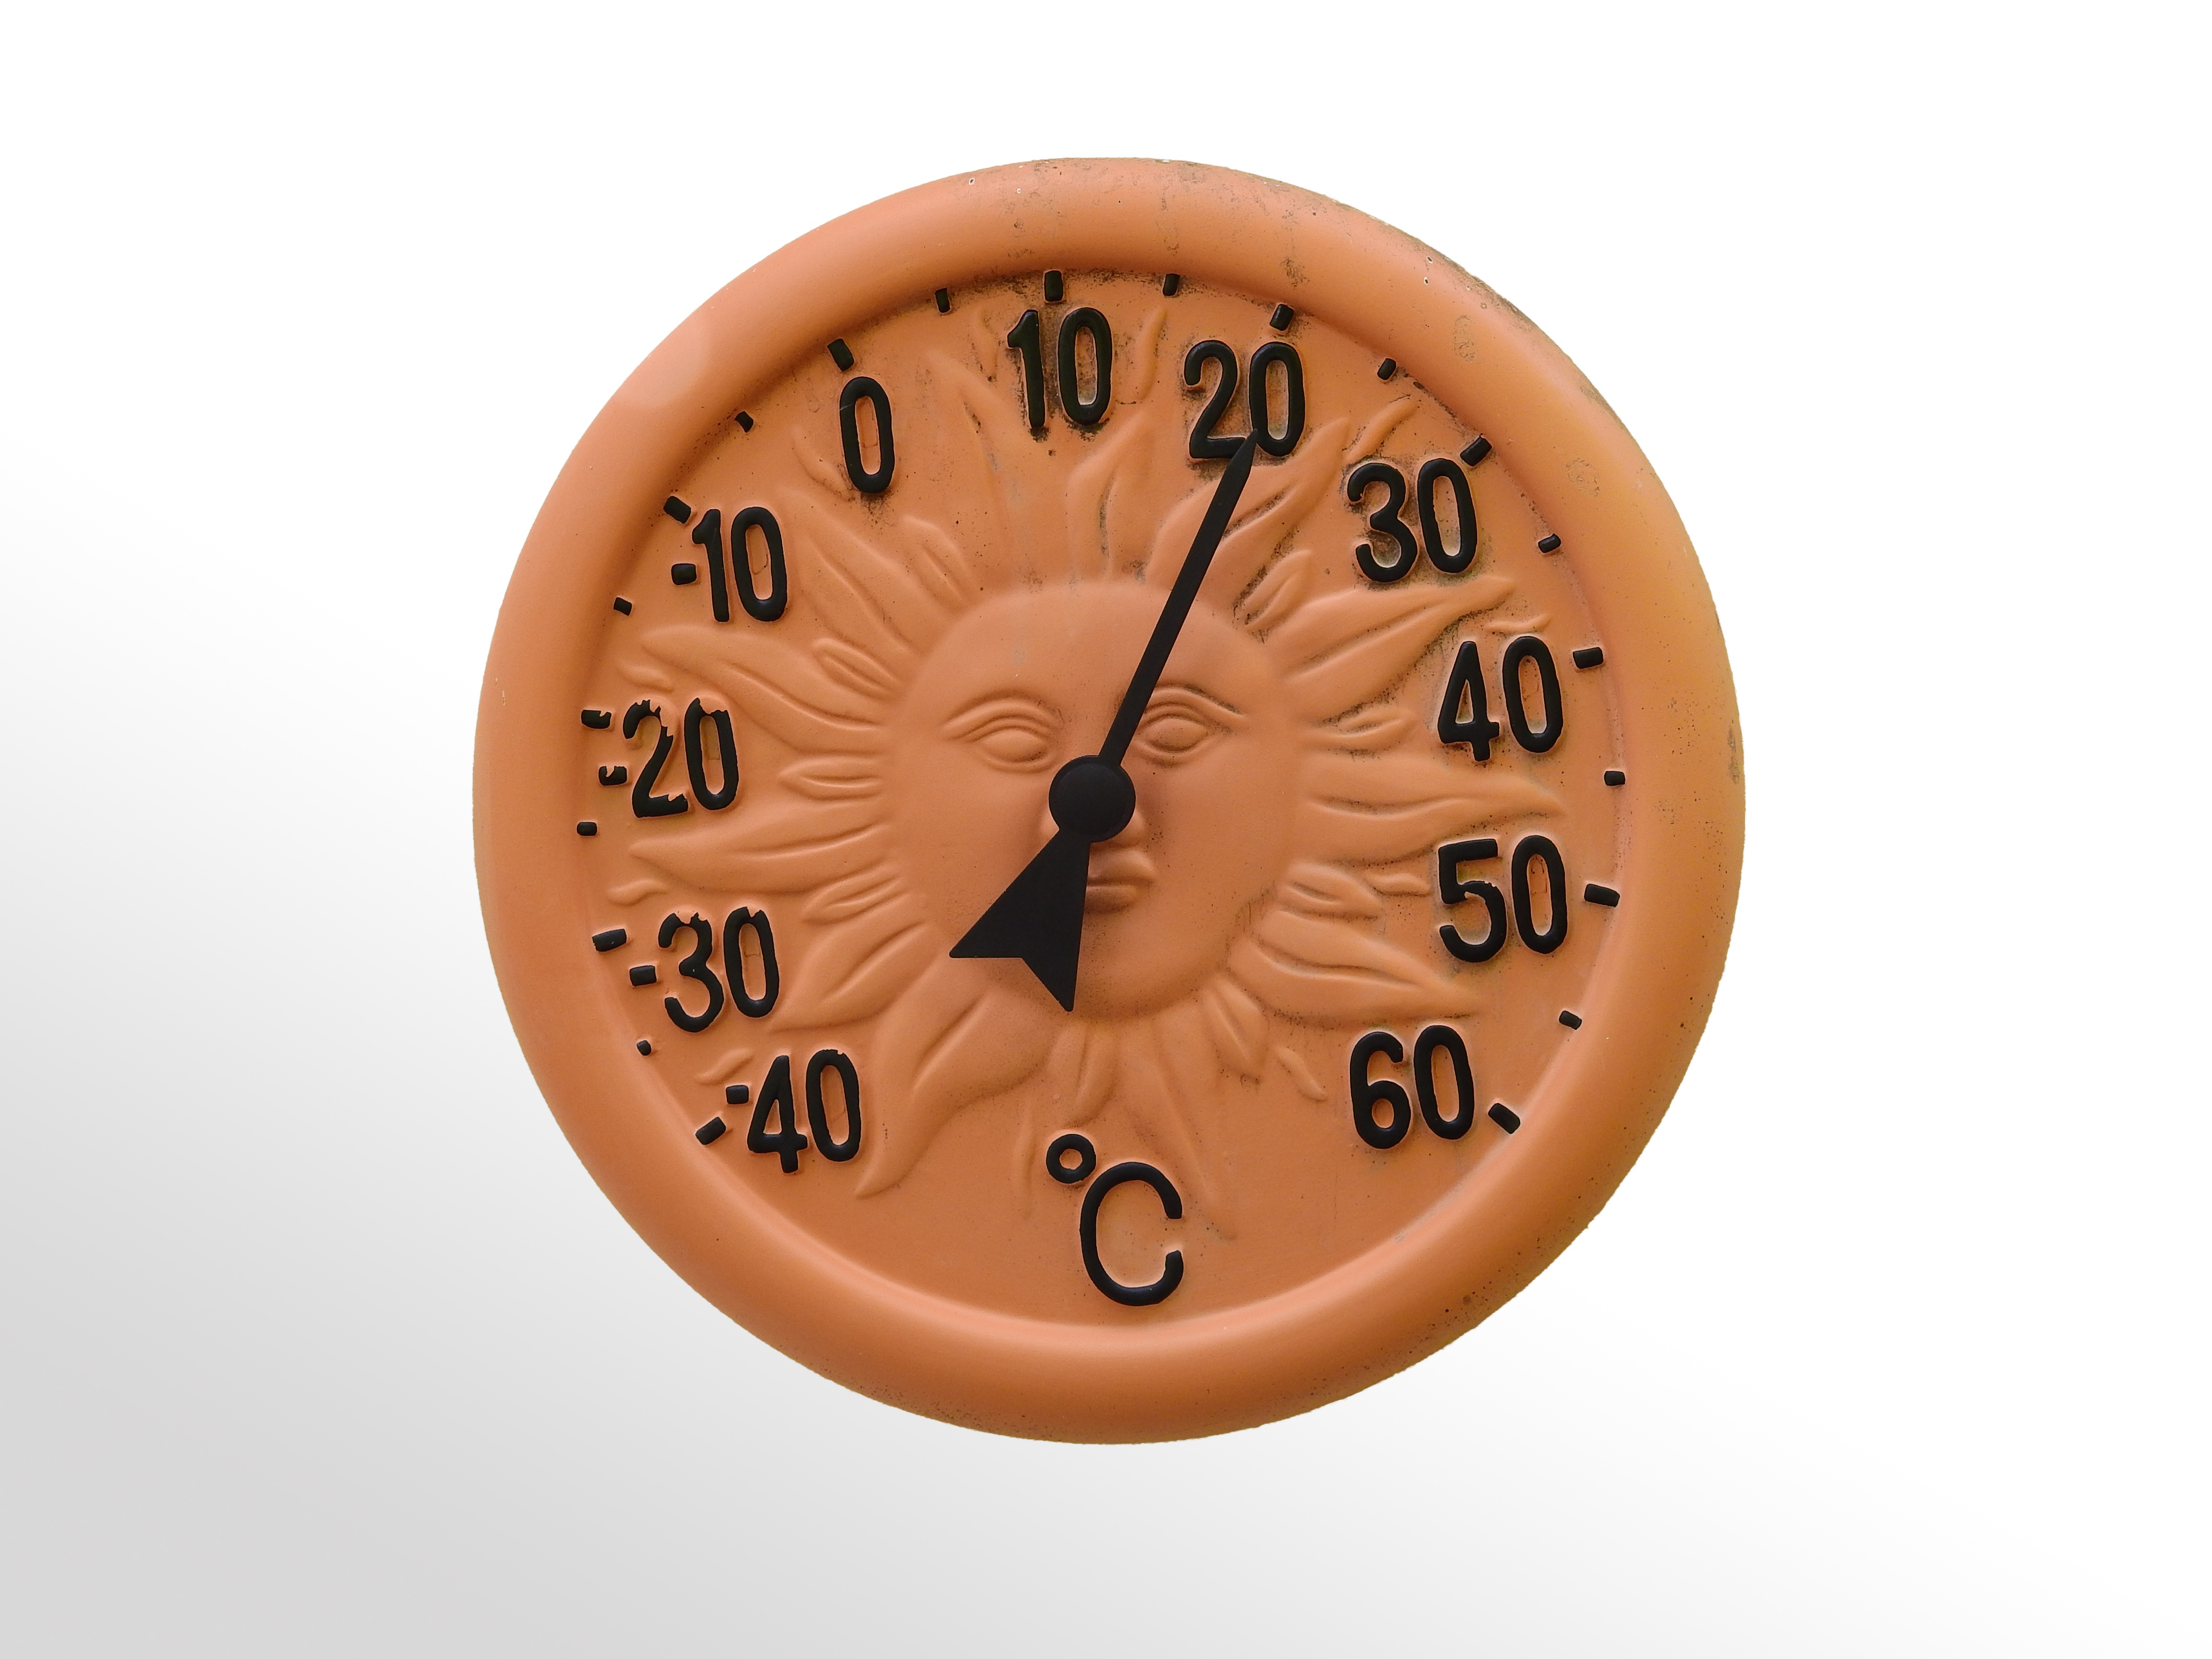
hand, clock, produce, pottery, sound, organ, barometer, thermometer, tonkunst, degree